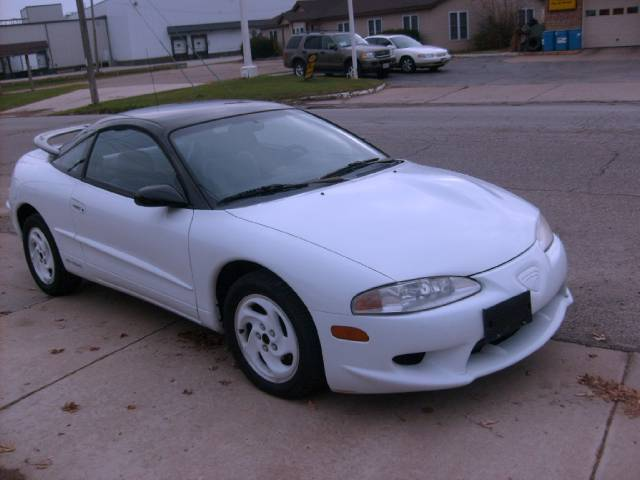
Car model: 1998 Eagle Talon Hatchback